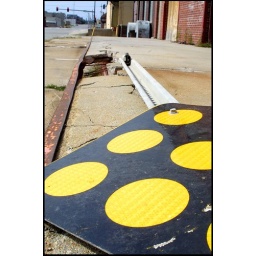
An old sign outside an old building in Omaha